Copper Coast Geopark

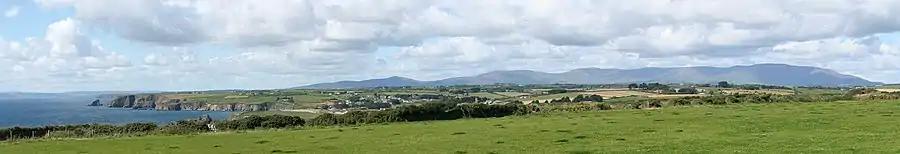
Copper Coast and Commaragh Mountains

This geologically diverse area contains records of Palaeozoic volcanism and the last ice age - a heritage which is interpreted locally for the visitor. The geopark trust maintains a visitor centre at Monksland Church in Knockmahon. It also owns an old engine house, part of the industrial heritage.